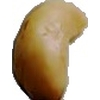
Label: caju_seed